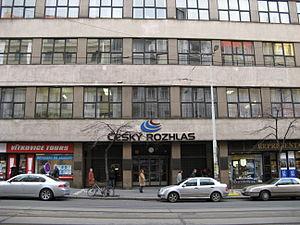
Český rozhlas est la société de radiodiffusion publique tchèque. Alors que ses stations nationales déclinent, ses antennes régionales connaissent un succès croissant.